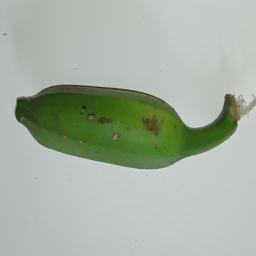
Ripeness: Green